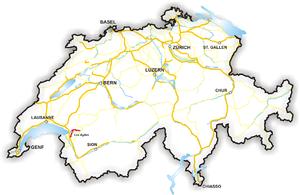
Les Agittes ou Les Agites sont un col de montagne des Préalpes vaudoises culminant à 1 554 mètres d'altitude sur la commune de Corbeyrier dans le canton de Vaud en Suisse.